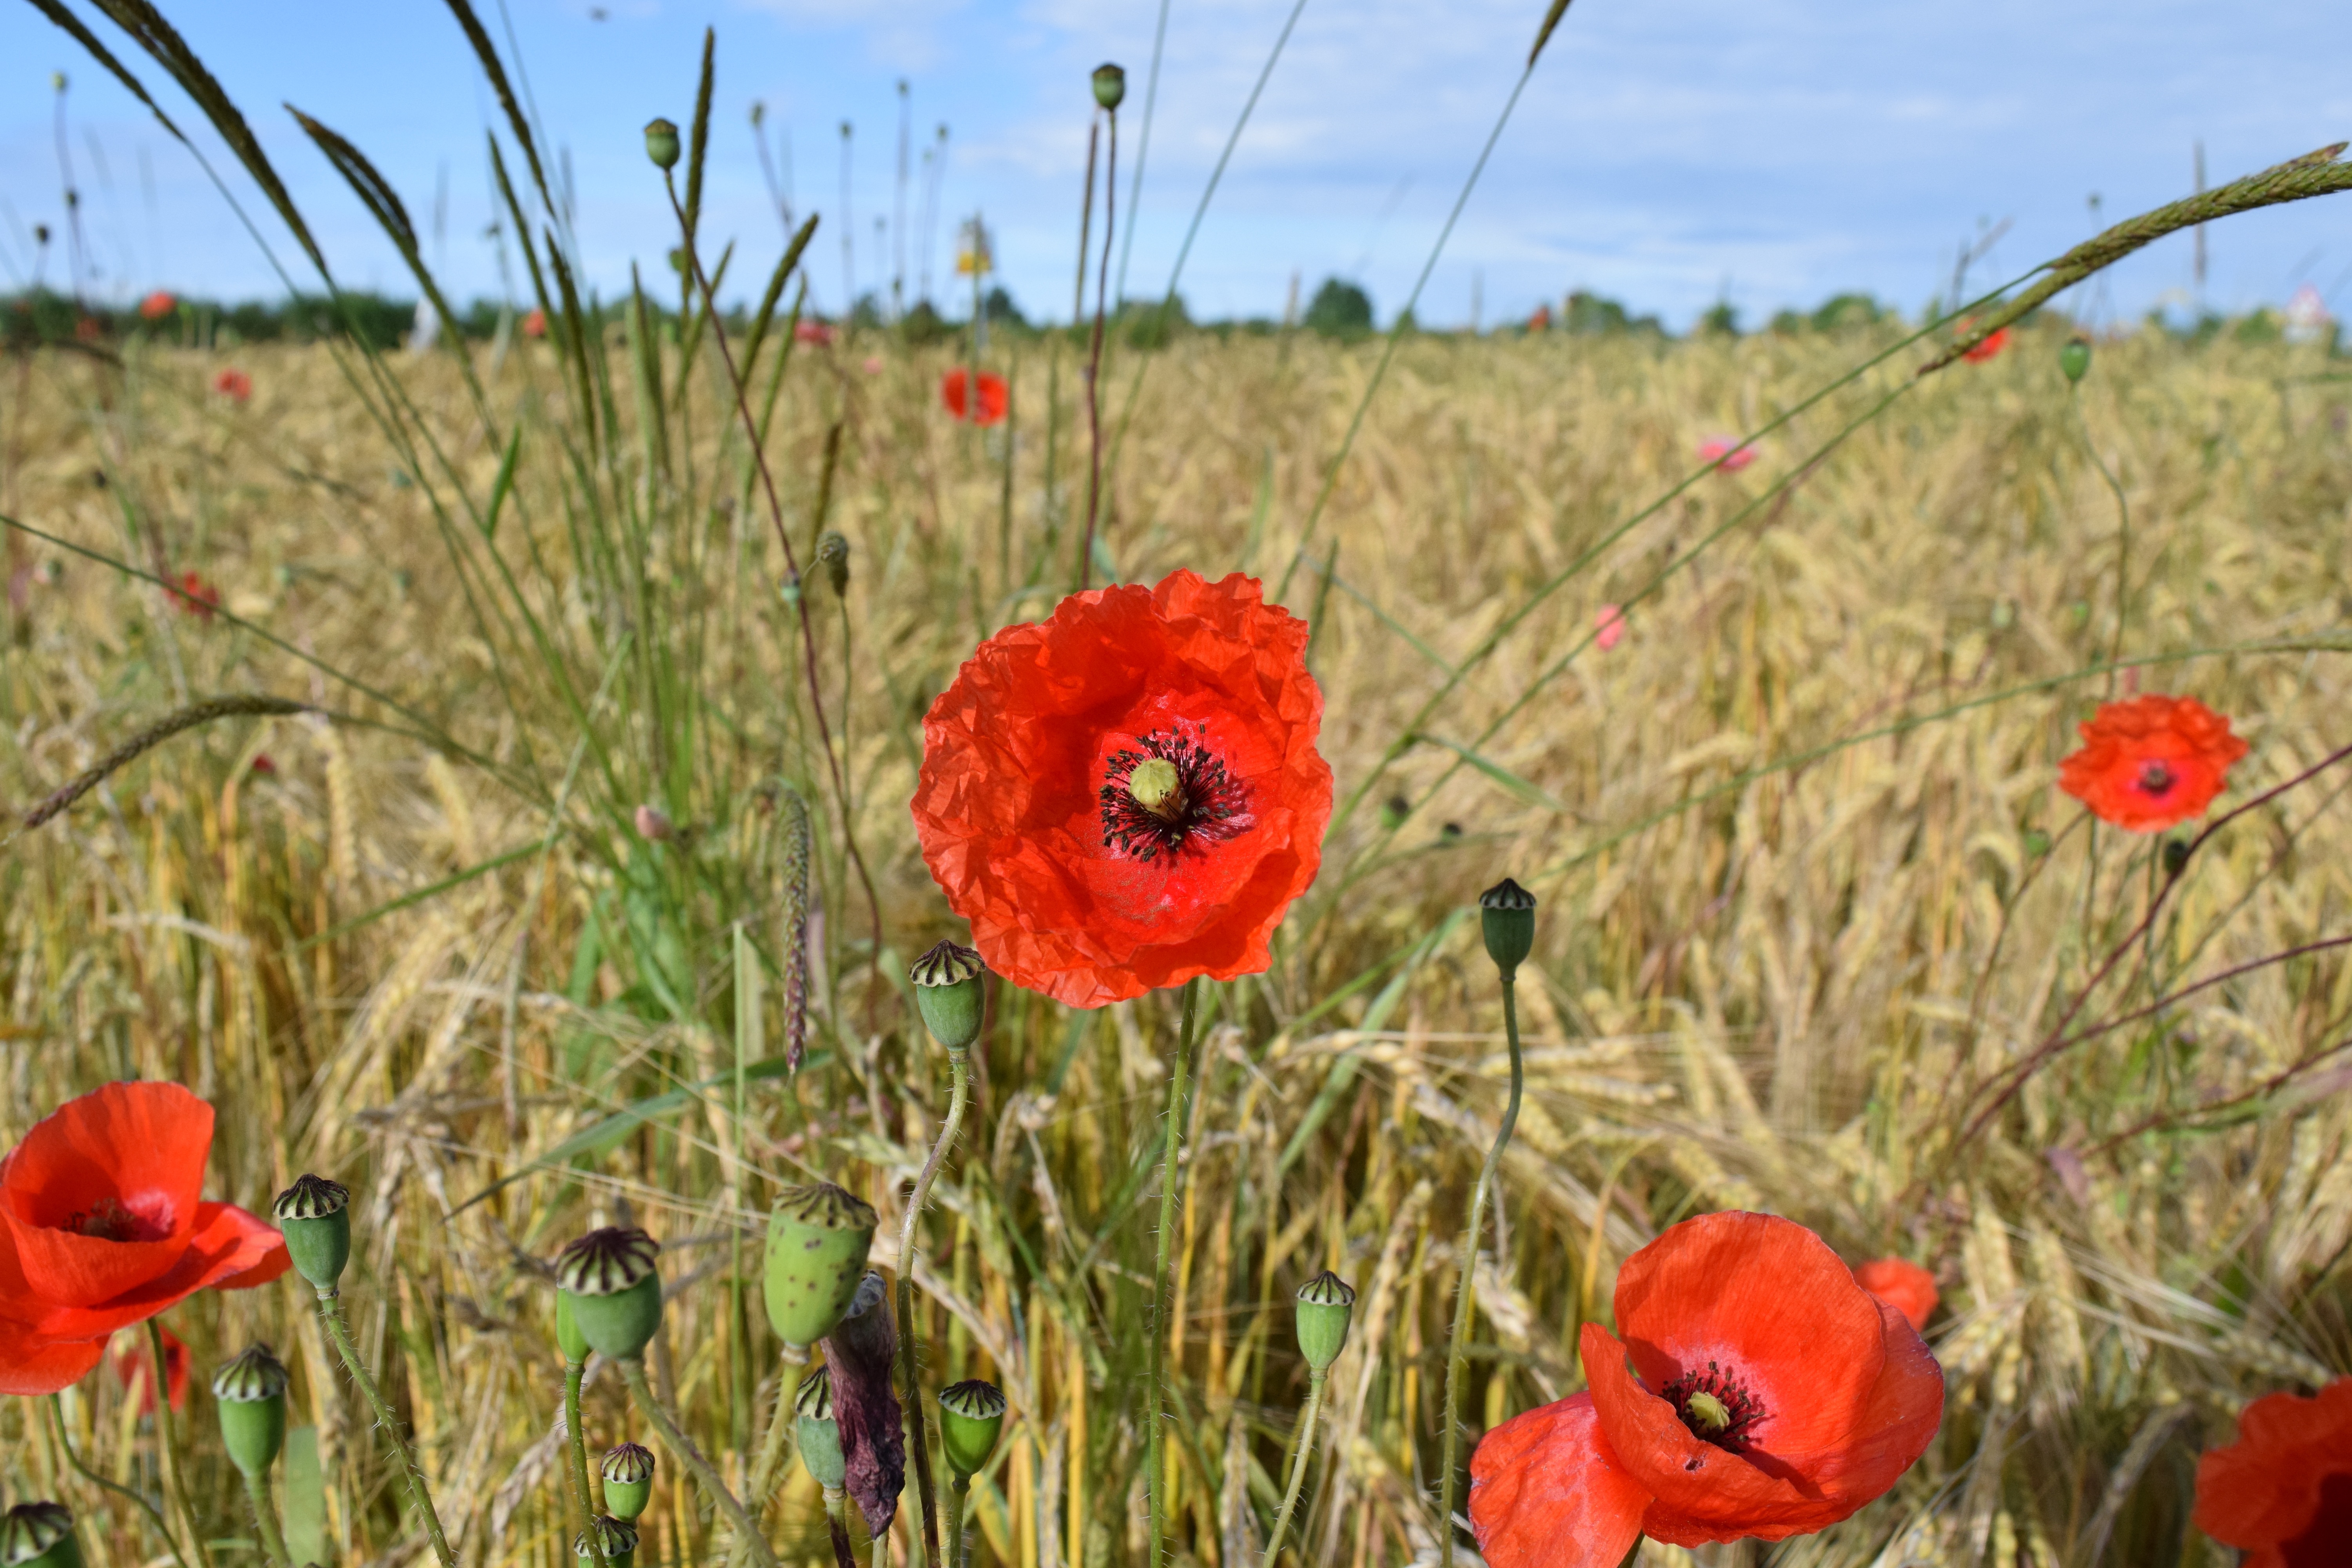
nature, grass, plant, field, meadow, prairie, flower, summer, red, agriculture, flora, spike, wildflower, klatschmohn, grassland, cornfield, cereals, poppy, coquelicot, flowering plant, natural environment, grass family, land plant, poppy family